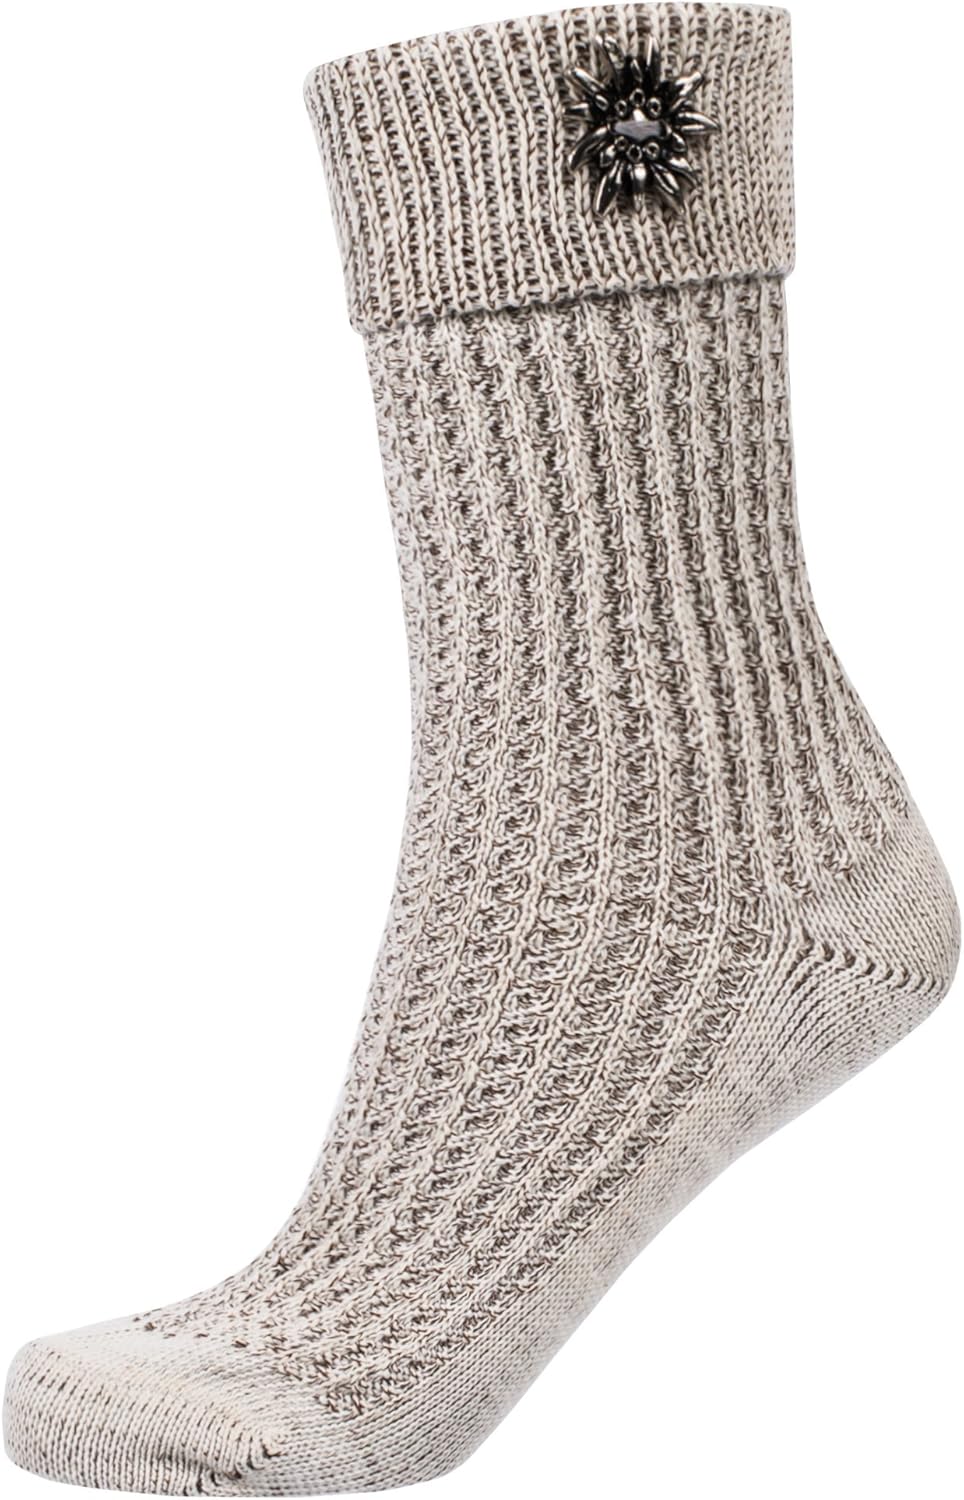
Gaudi-leathers, Embroidered German Oktoberfest Trachten Lederhosen Bavarian Short Socks diffrent Colours
Category: AMAZON FASHION
This traditional bavarian knitted socks, in diffrent styles completes your bavarian outfit. Material Composing is 80 % Cotton 15 % Polyamid and 5 % Elastane
Features: Cotton,Elastane | Hand Wash Only | 100 % authentic bavarian socks short with button or Enzian flower | Material Composing is 80 % Cotton 15 % Polyamid and 5 % Elastane | Completes your bavarian Lederhosen outfit | Diffrent colours and styles available fom Gaudi-leathers for your Oktoberfest, Carneval or other Theme Parties